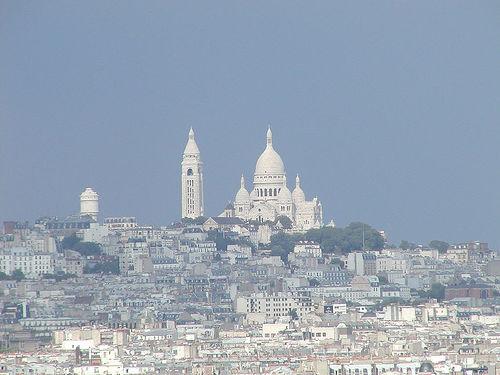
Weather: sun or clear